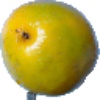
Label: Maracuja 1